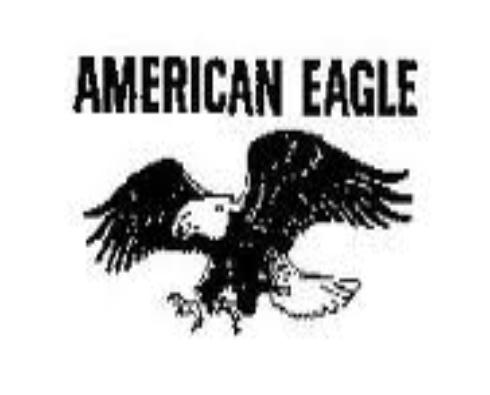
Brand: American Eagle
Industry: Clothes